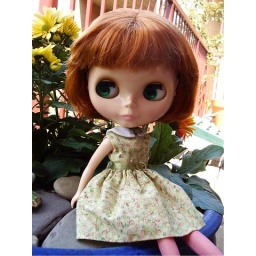
Received this dress in the mail today. Fiona insisted on showing it off in our little flower pot.